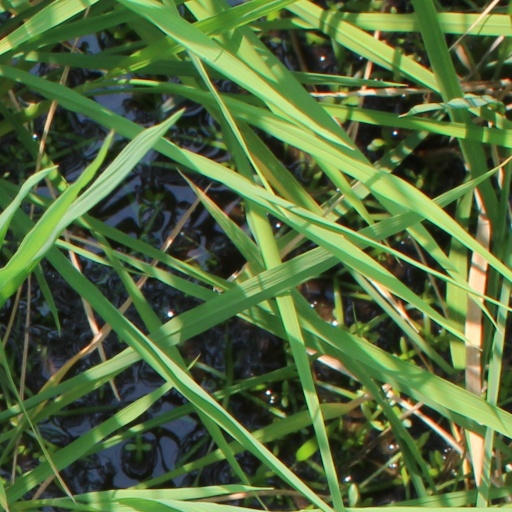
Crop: rice